Facial hair in the military

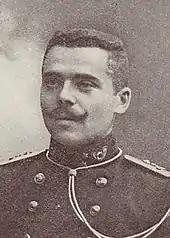
A moustached soldier of the Belgian Army,

In the past, moustaches have been popular with Gorkhali Army commanders and soldiers. Military commanders of Kshatriya order (called Kshetri in Nepal), especially of five Kaji noble families – Thapa, Pande, Kunwar, Basnet and Bista – used to link moustaches to dignity.